Jaguar XJ (X308)

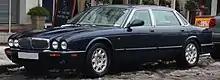
A 1998 Jaguar Sovereign V8 Automatic 4.0

The Sovereign represented the highest luxury specification for Jaguar models, sitting next to the XJR, which provides the ultimate performance. Sovereigns featured more elaborate/expensive wood veneer, commonly highly figured burr walnut; with window control/ashtray trim panels also done in wood veneer as opposed to plastic in other models. The leather is also of a higher quality and often features contrasting piping, with seats being of the traditional fluted style. The suspension setup was biased towards touring and the wheels were normally 16 or 17 inches to provide high-profile tyres for additional ride quality. CATS adaptive suspension was also offered as a rare option. Externally, a Sovereign can be distinguished by the complete use of highly polished steel/chrome work around windows and rear light clusters, as well as polished radiator grill and boot garnish. The cars are simply badged as Sovereign with no mention of "XJ". Jaguar also released a long wheelbase version of the Sovereign in 1998. The difference being that the car is around 4 inches longer, with the rear doors being noticeably longer than the front; there is also correspondingly taller rear roof profile to provide additional headroom. For the 2000 model, it received auto wipers, heated screen, CD changer, and 7×16 Lunar wheels.